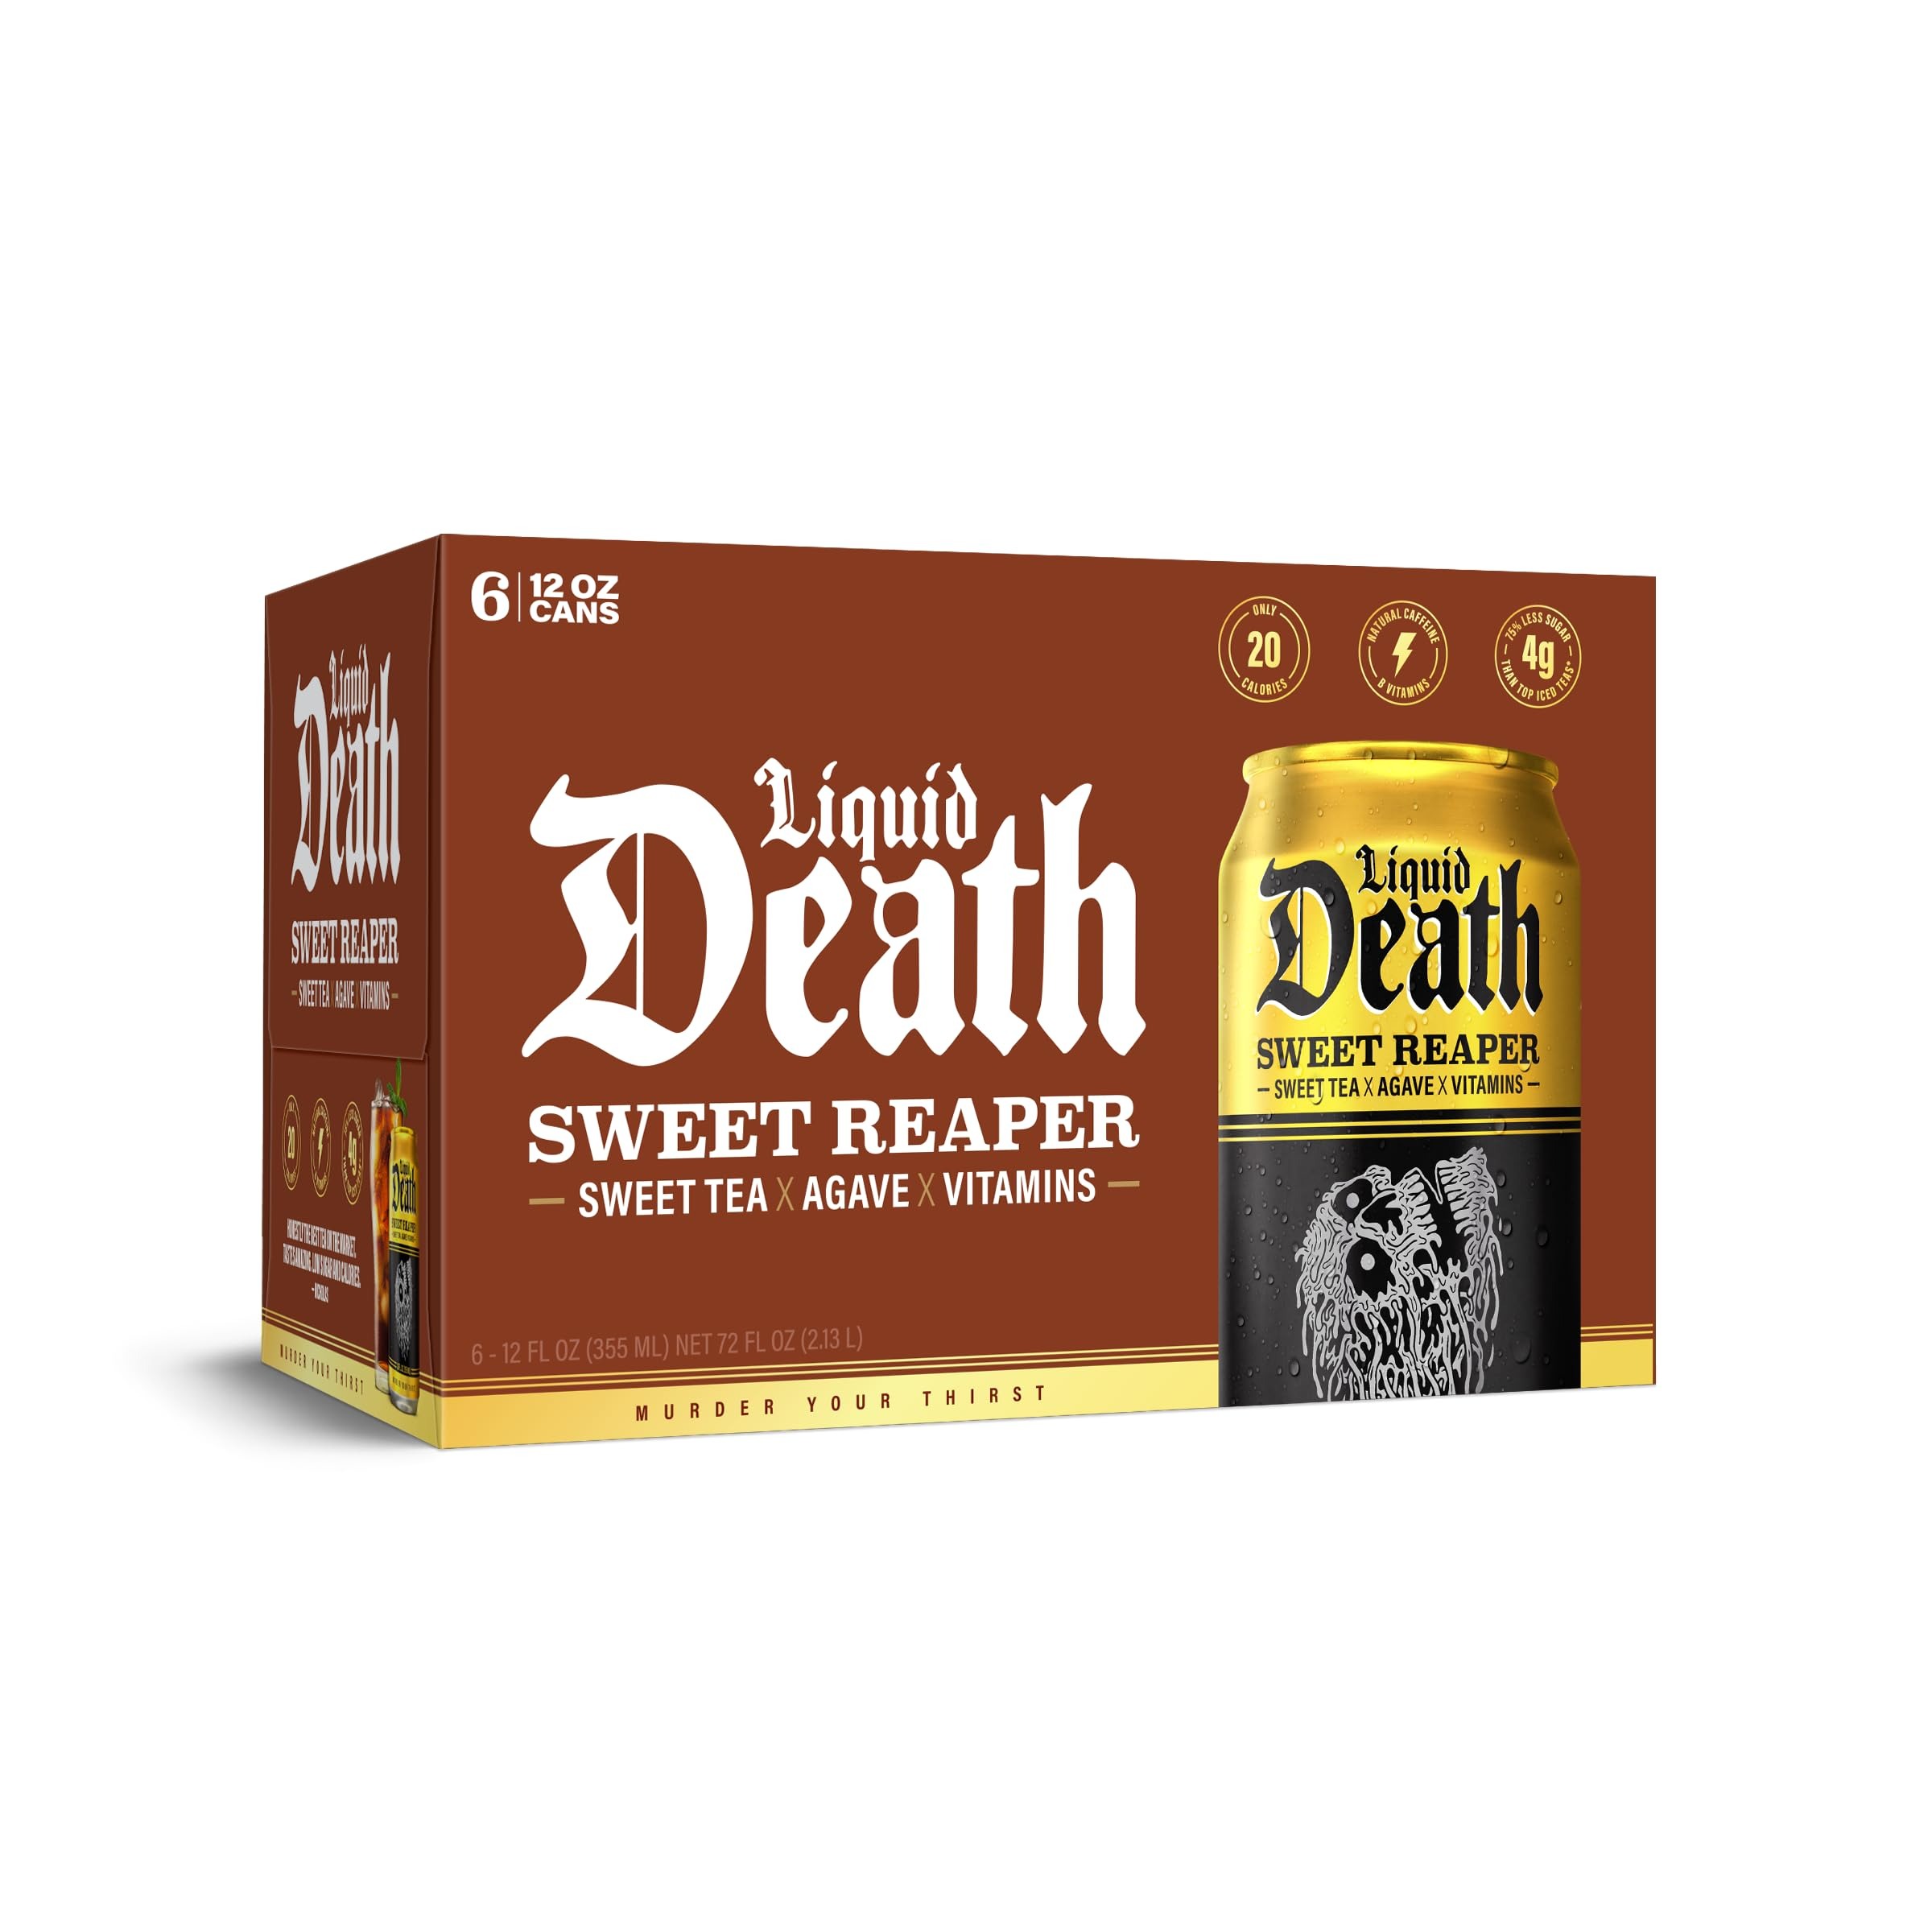
Item Name: Liquid Death Sweet Reaper Tea 6pk, 12 FZ
Product Description: Beverage
Value: 12.0
Unit: Fl Oz

Price: 9.84